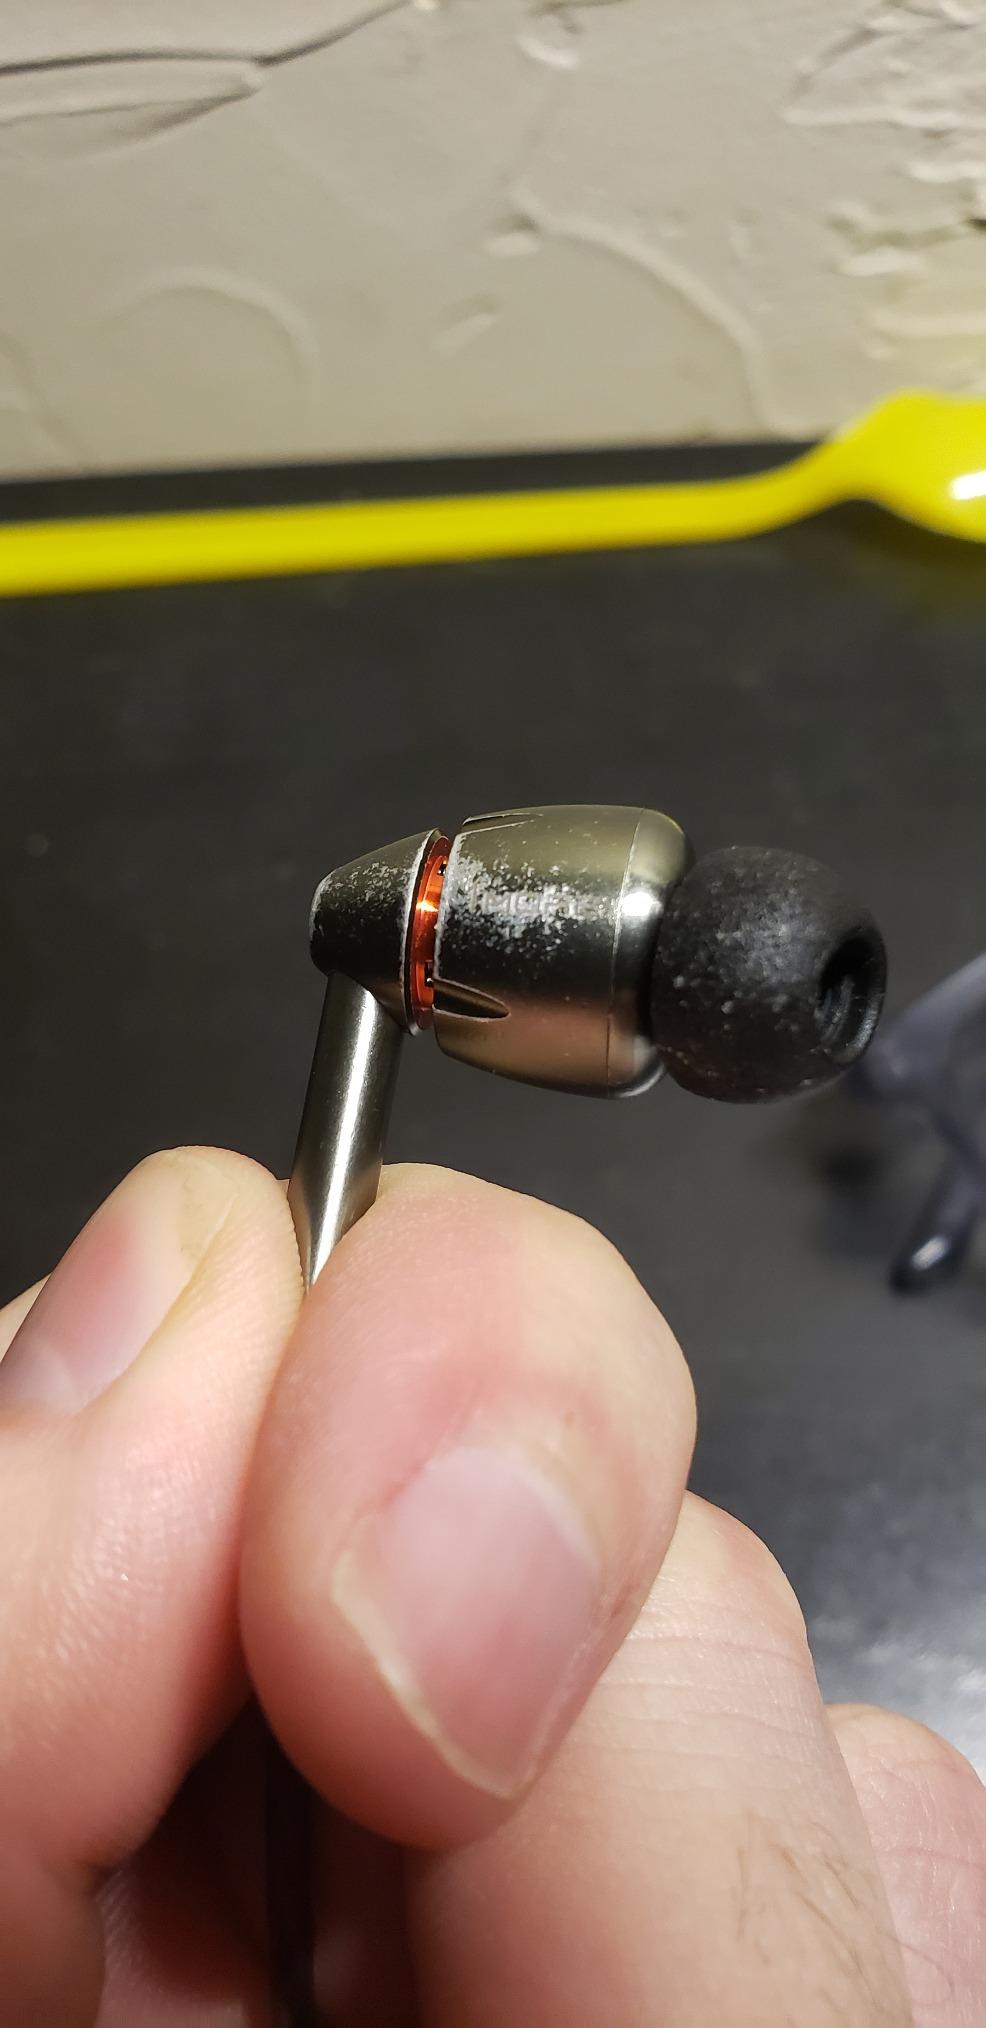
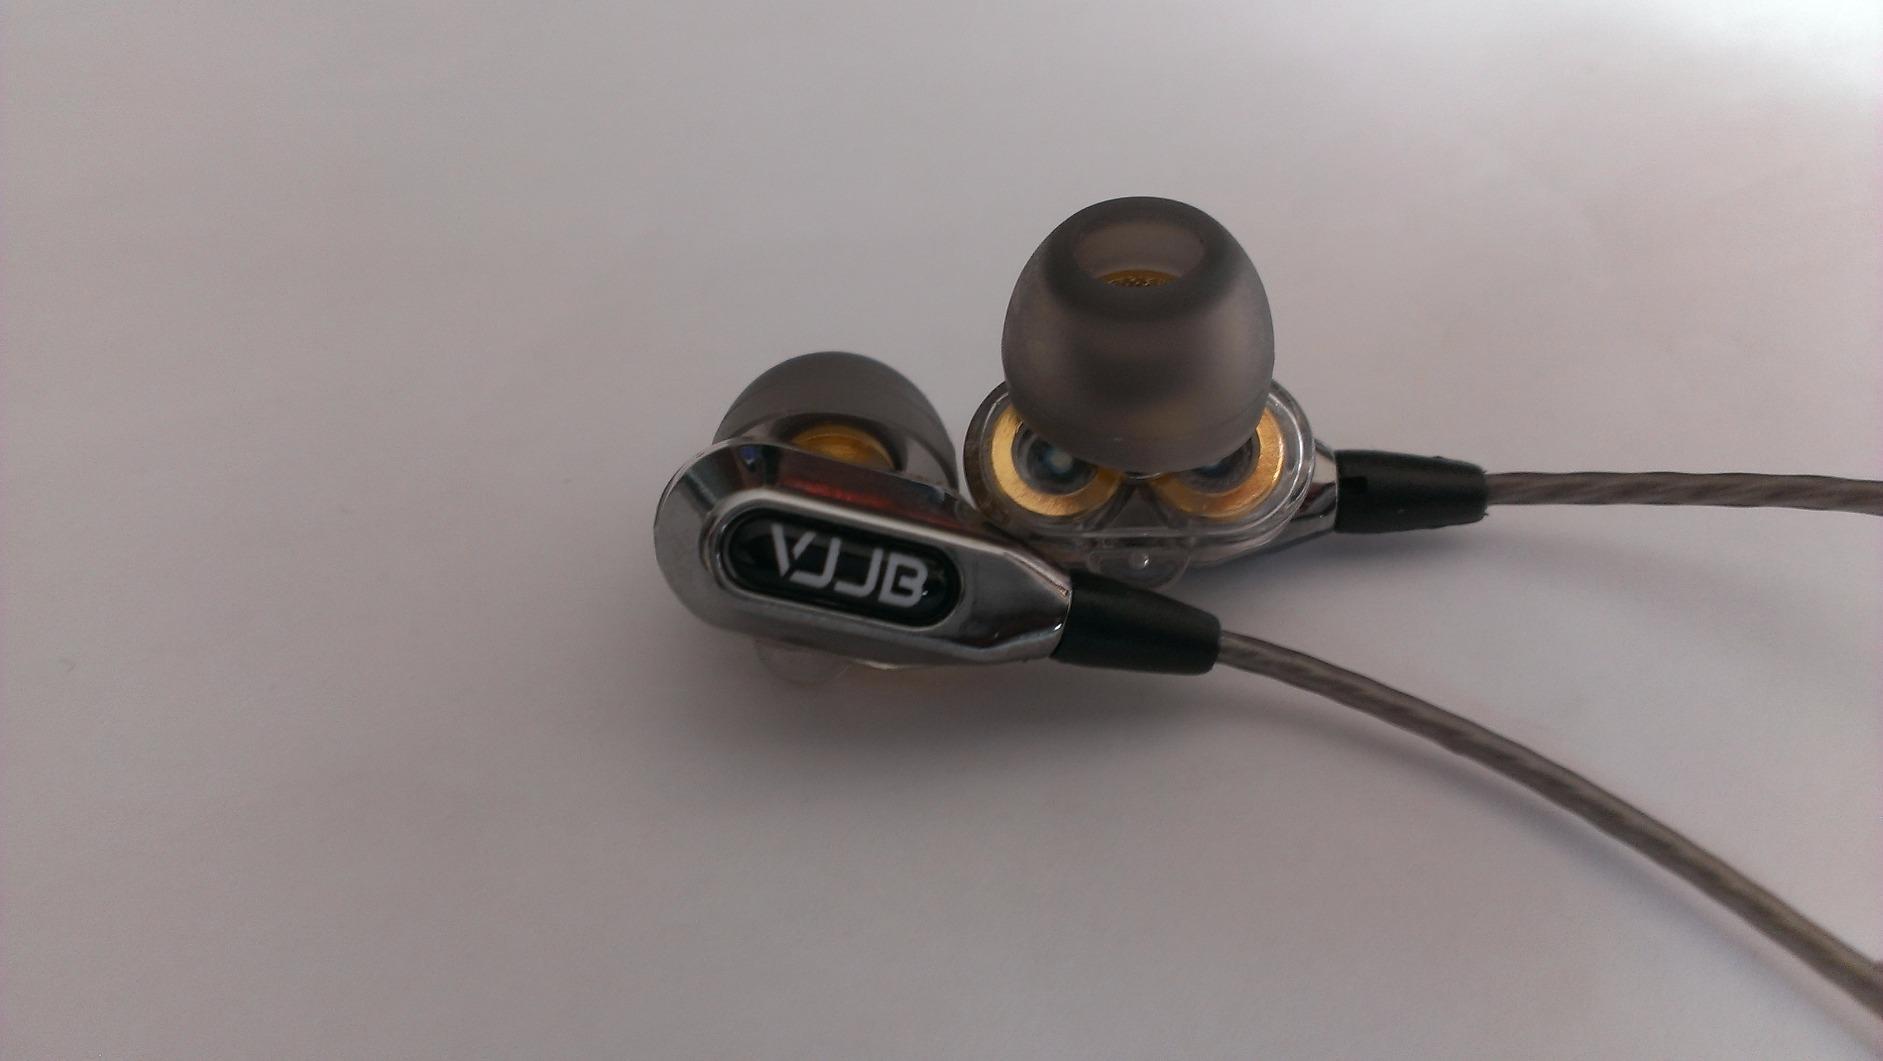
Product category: headphones
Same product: no